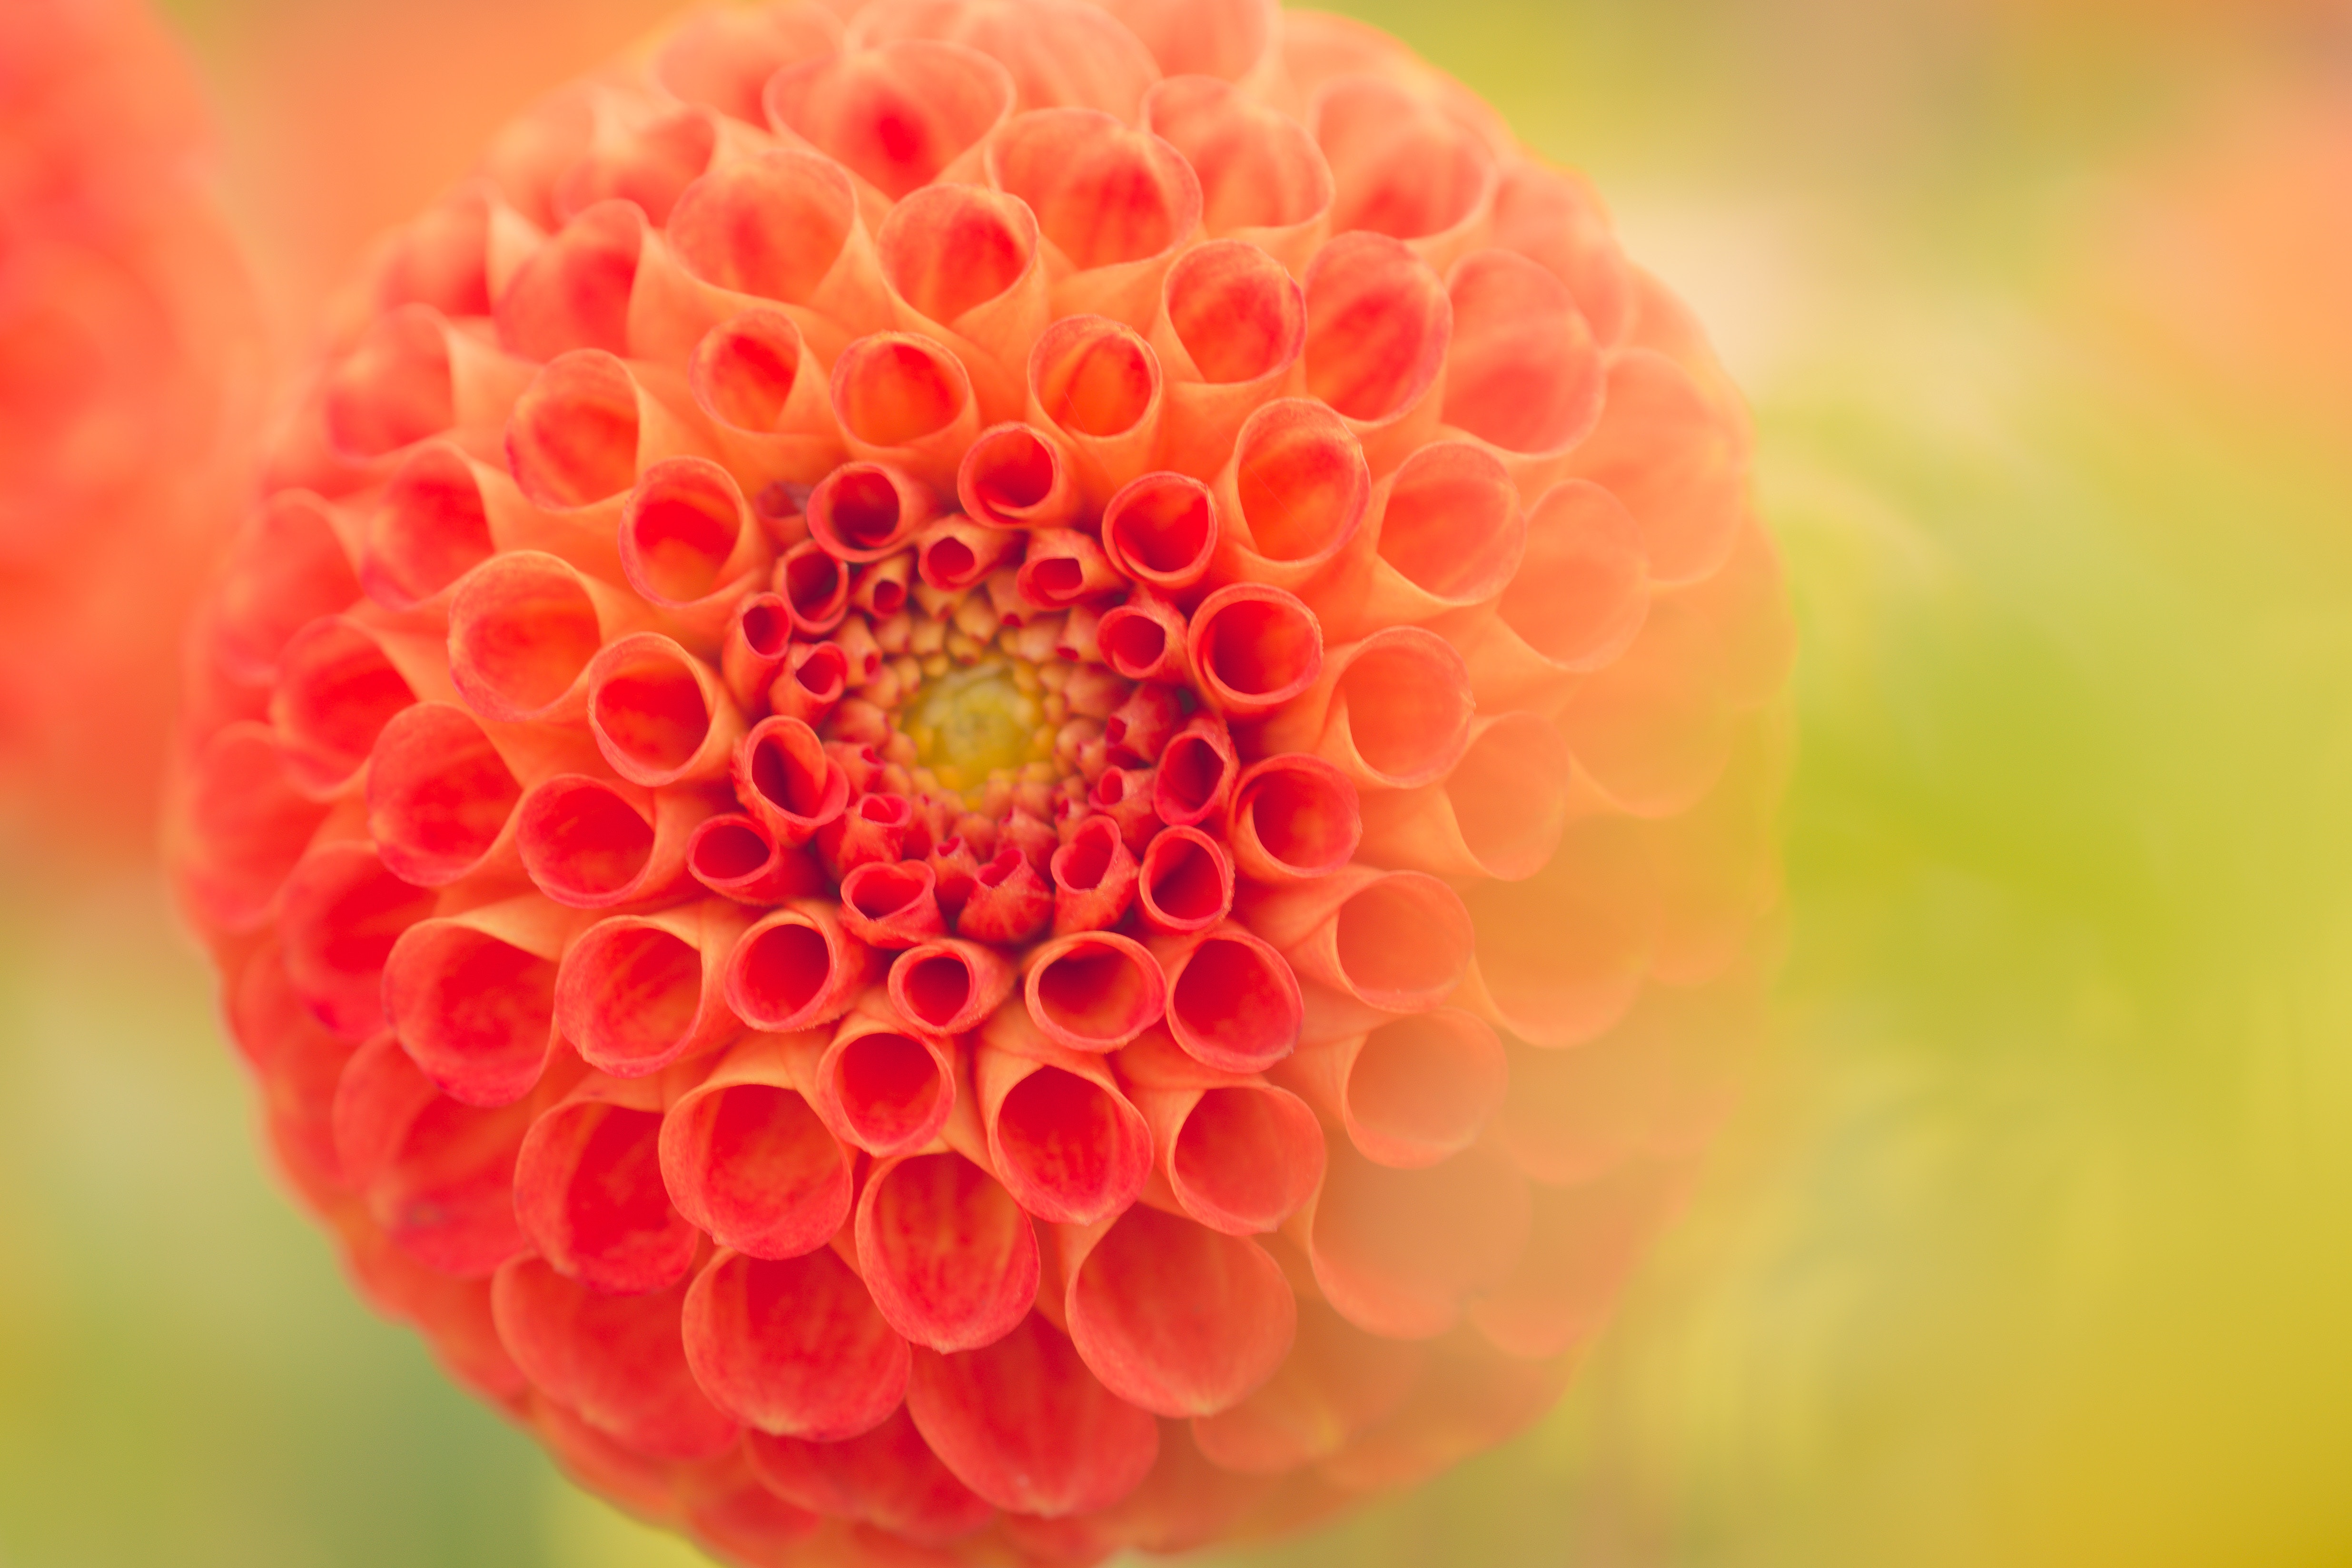
flower, pollen, macro photography, plant, petal, close up, botany, dahlia, flowering plant, peach, photography